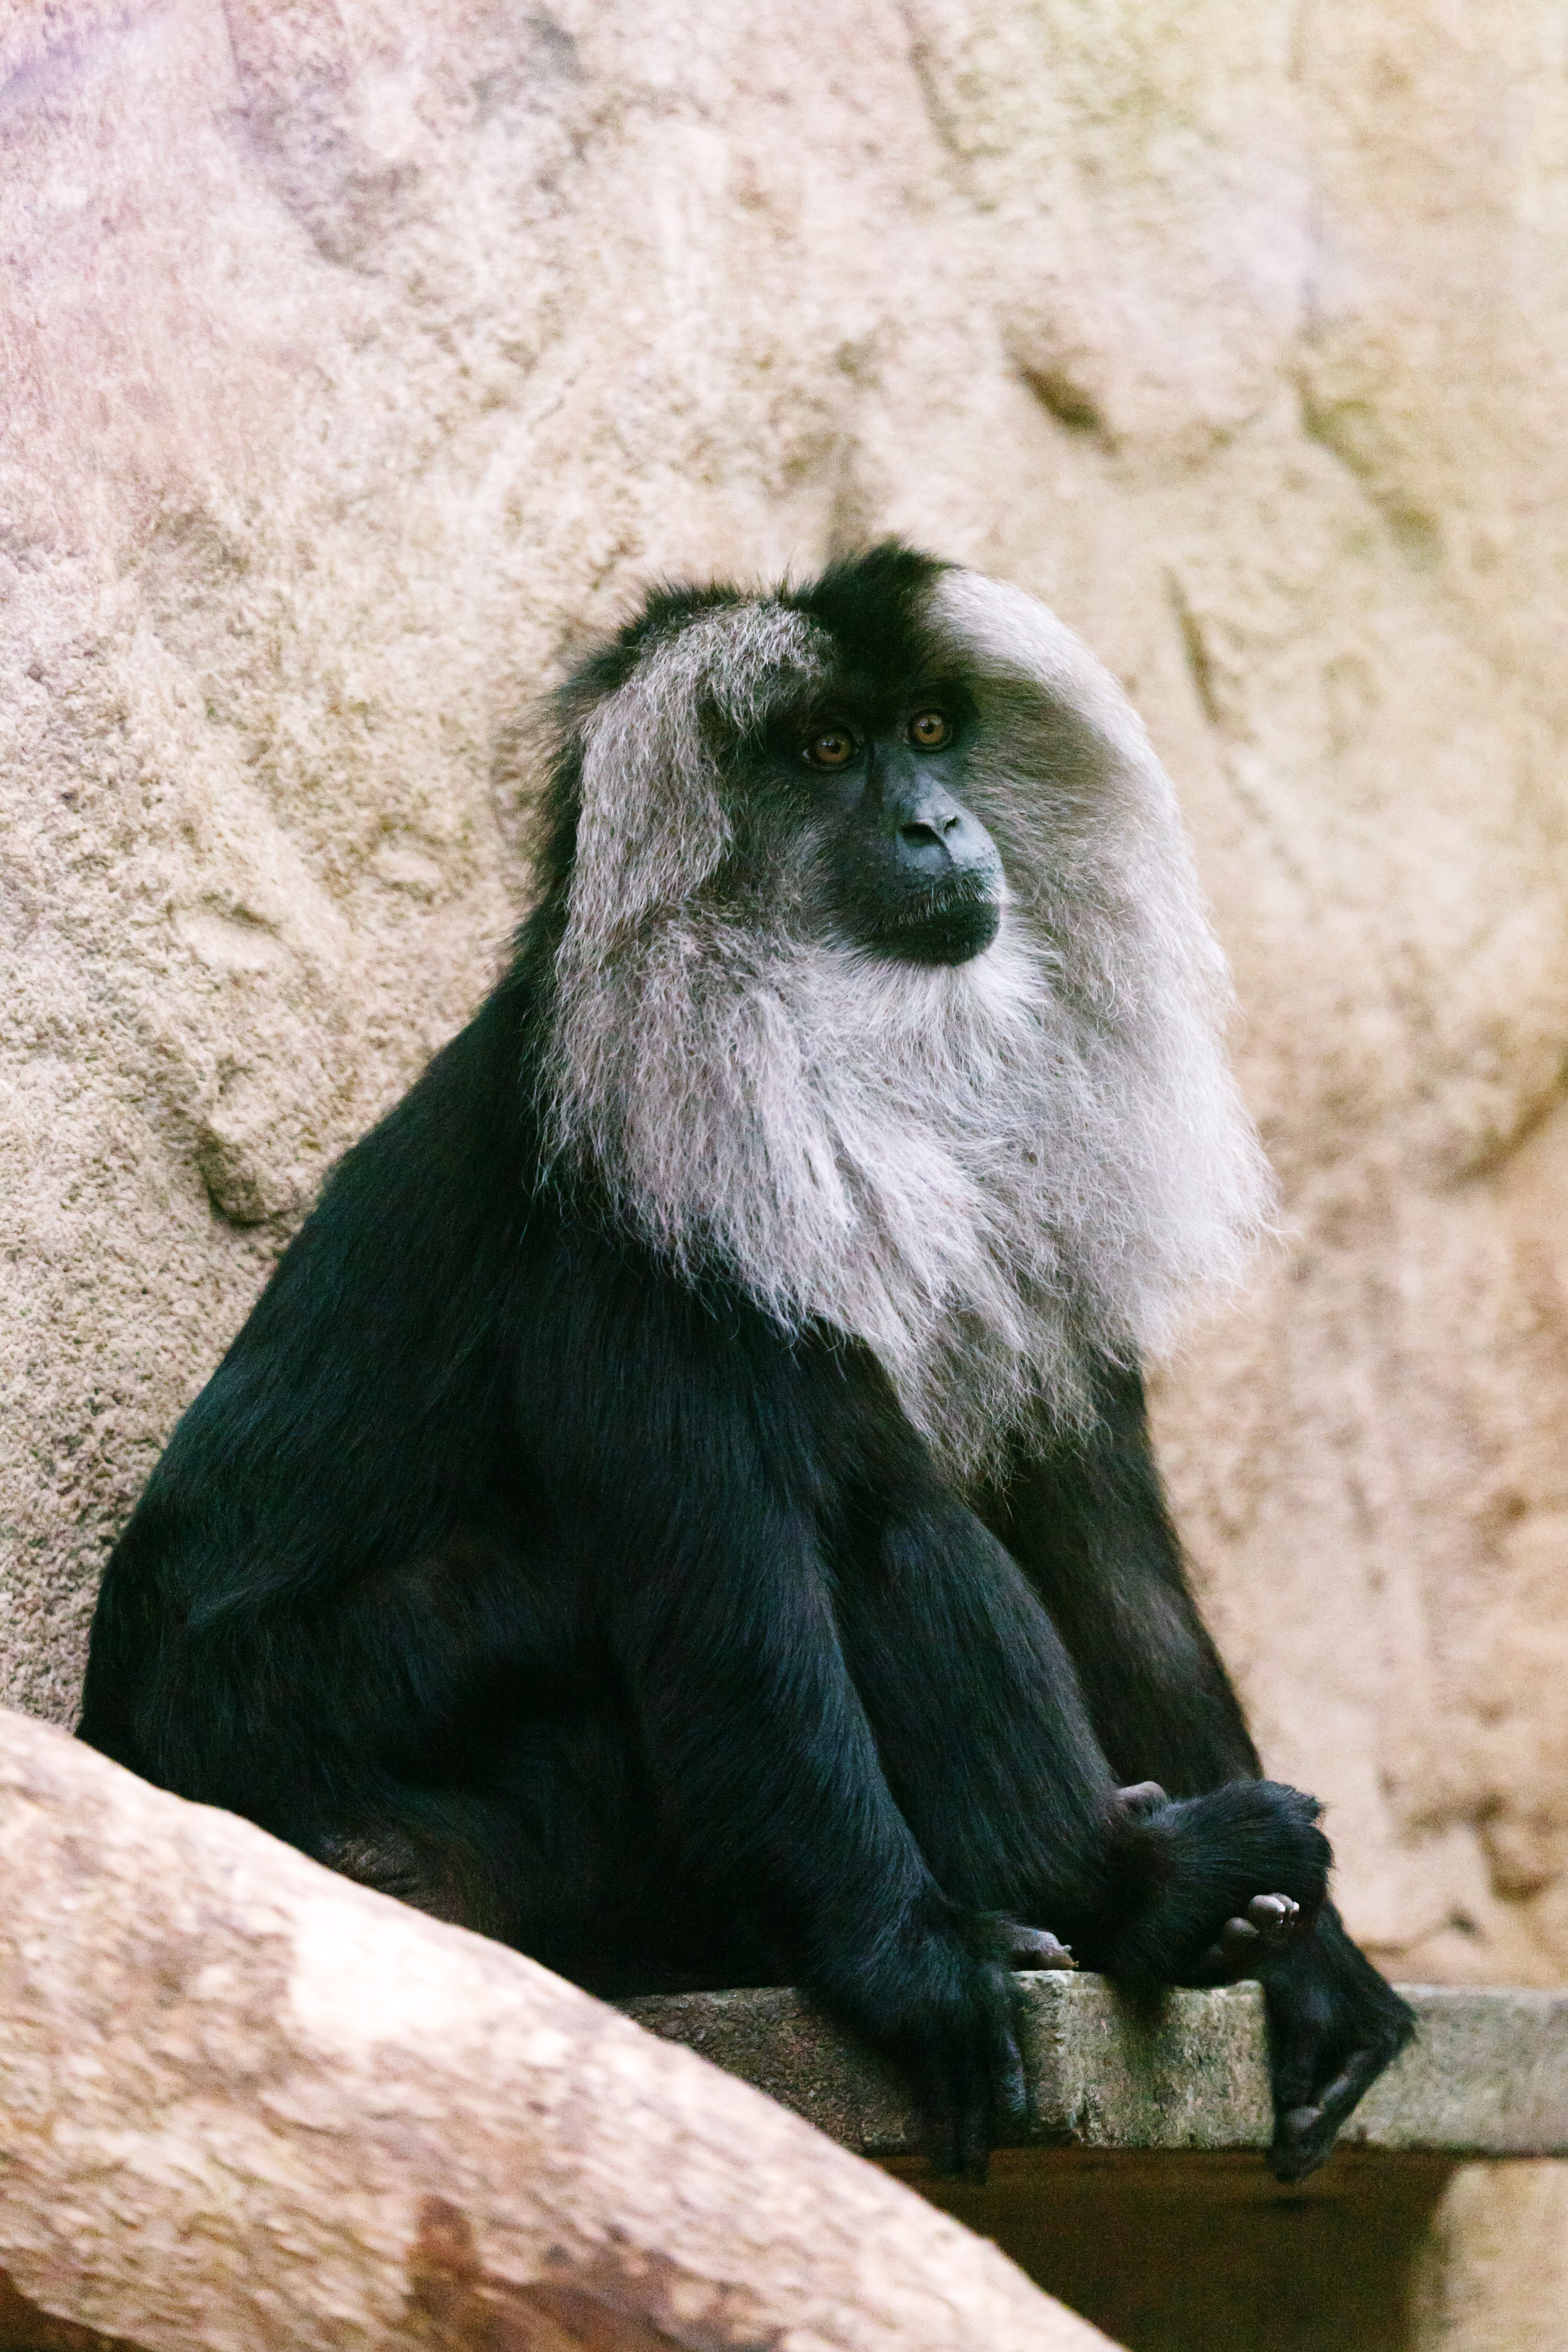
nature, animal, wildlife, zoo, fur, sitting, natural, mammal, black, monkey, fauna, primate, spider, face, ape, resting, macaque, colombian